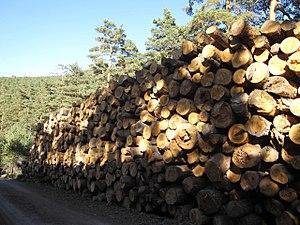
La notion de filière du bois est une macro-filière, qui désigne globalement toute la chaîne des acteurs qui cultivent, coupent, transportent, transforment, commercialisent et recyclent ou détruisent le bois ; de la source à l'usager final ou à la fin de vie de l'objet.